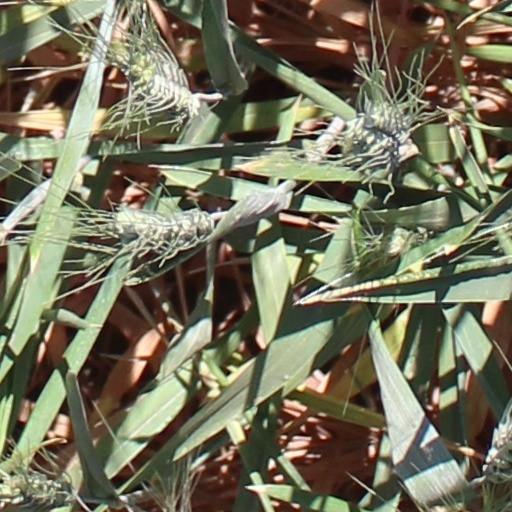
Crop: wheat